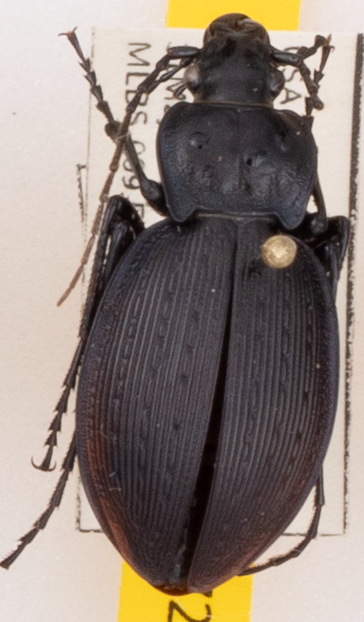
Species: Carabus goryi
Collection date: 2022-05-31
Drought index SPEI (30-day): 0.47
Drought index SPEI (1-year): -0.71
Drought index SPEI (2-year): -0.1